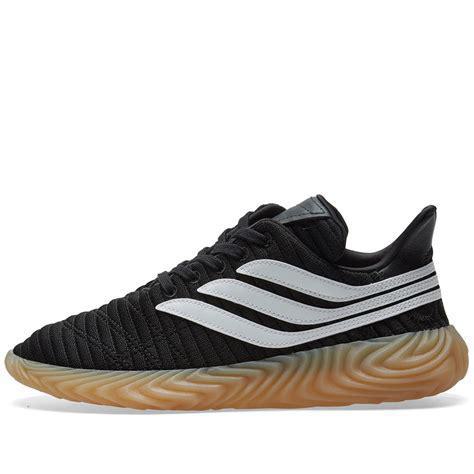
Brand: Adidas
Model: Sobakov